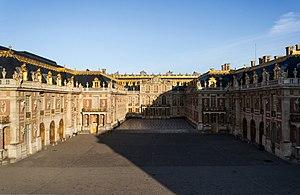
Vue aérienne du Château de Versailles en France